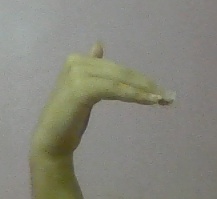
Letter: khaa